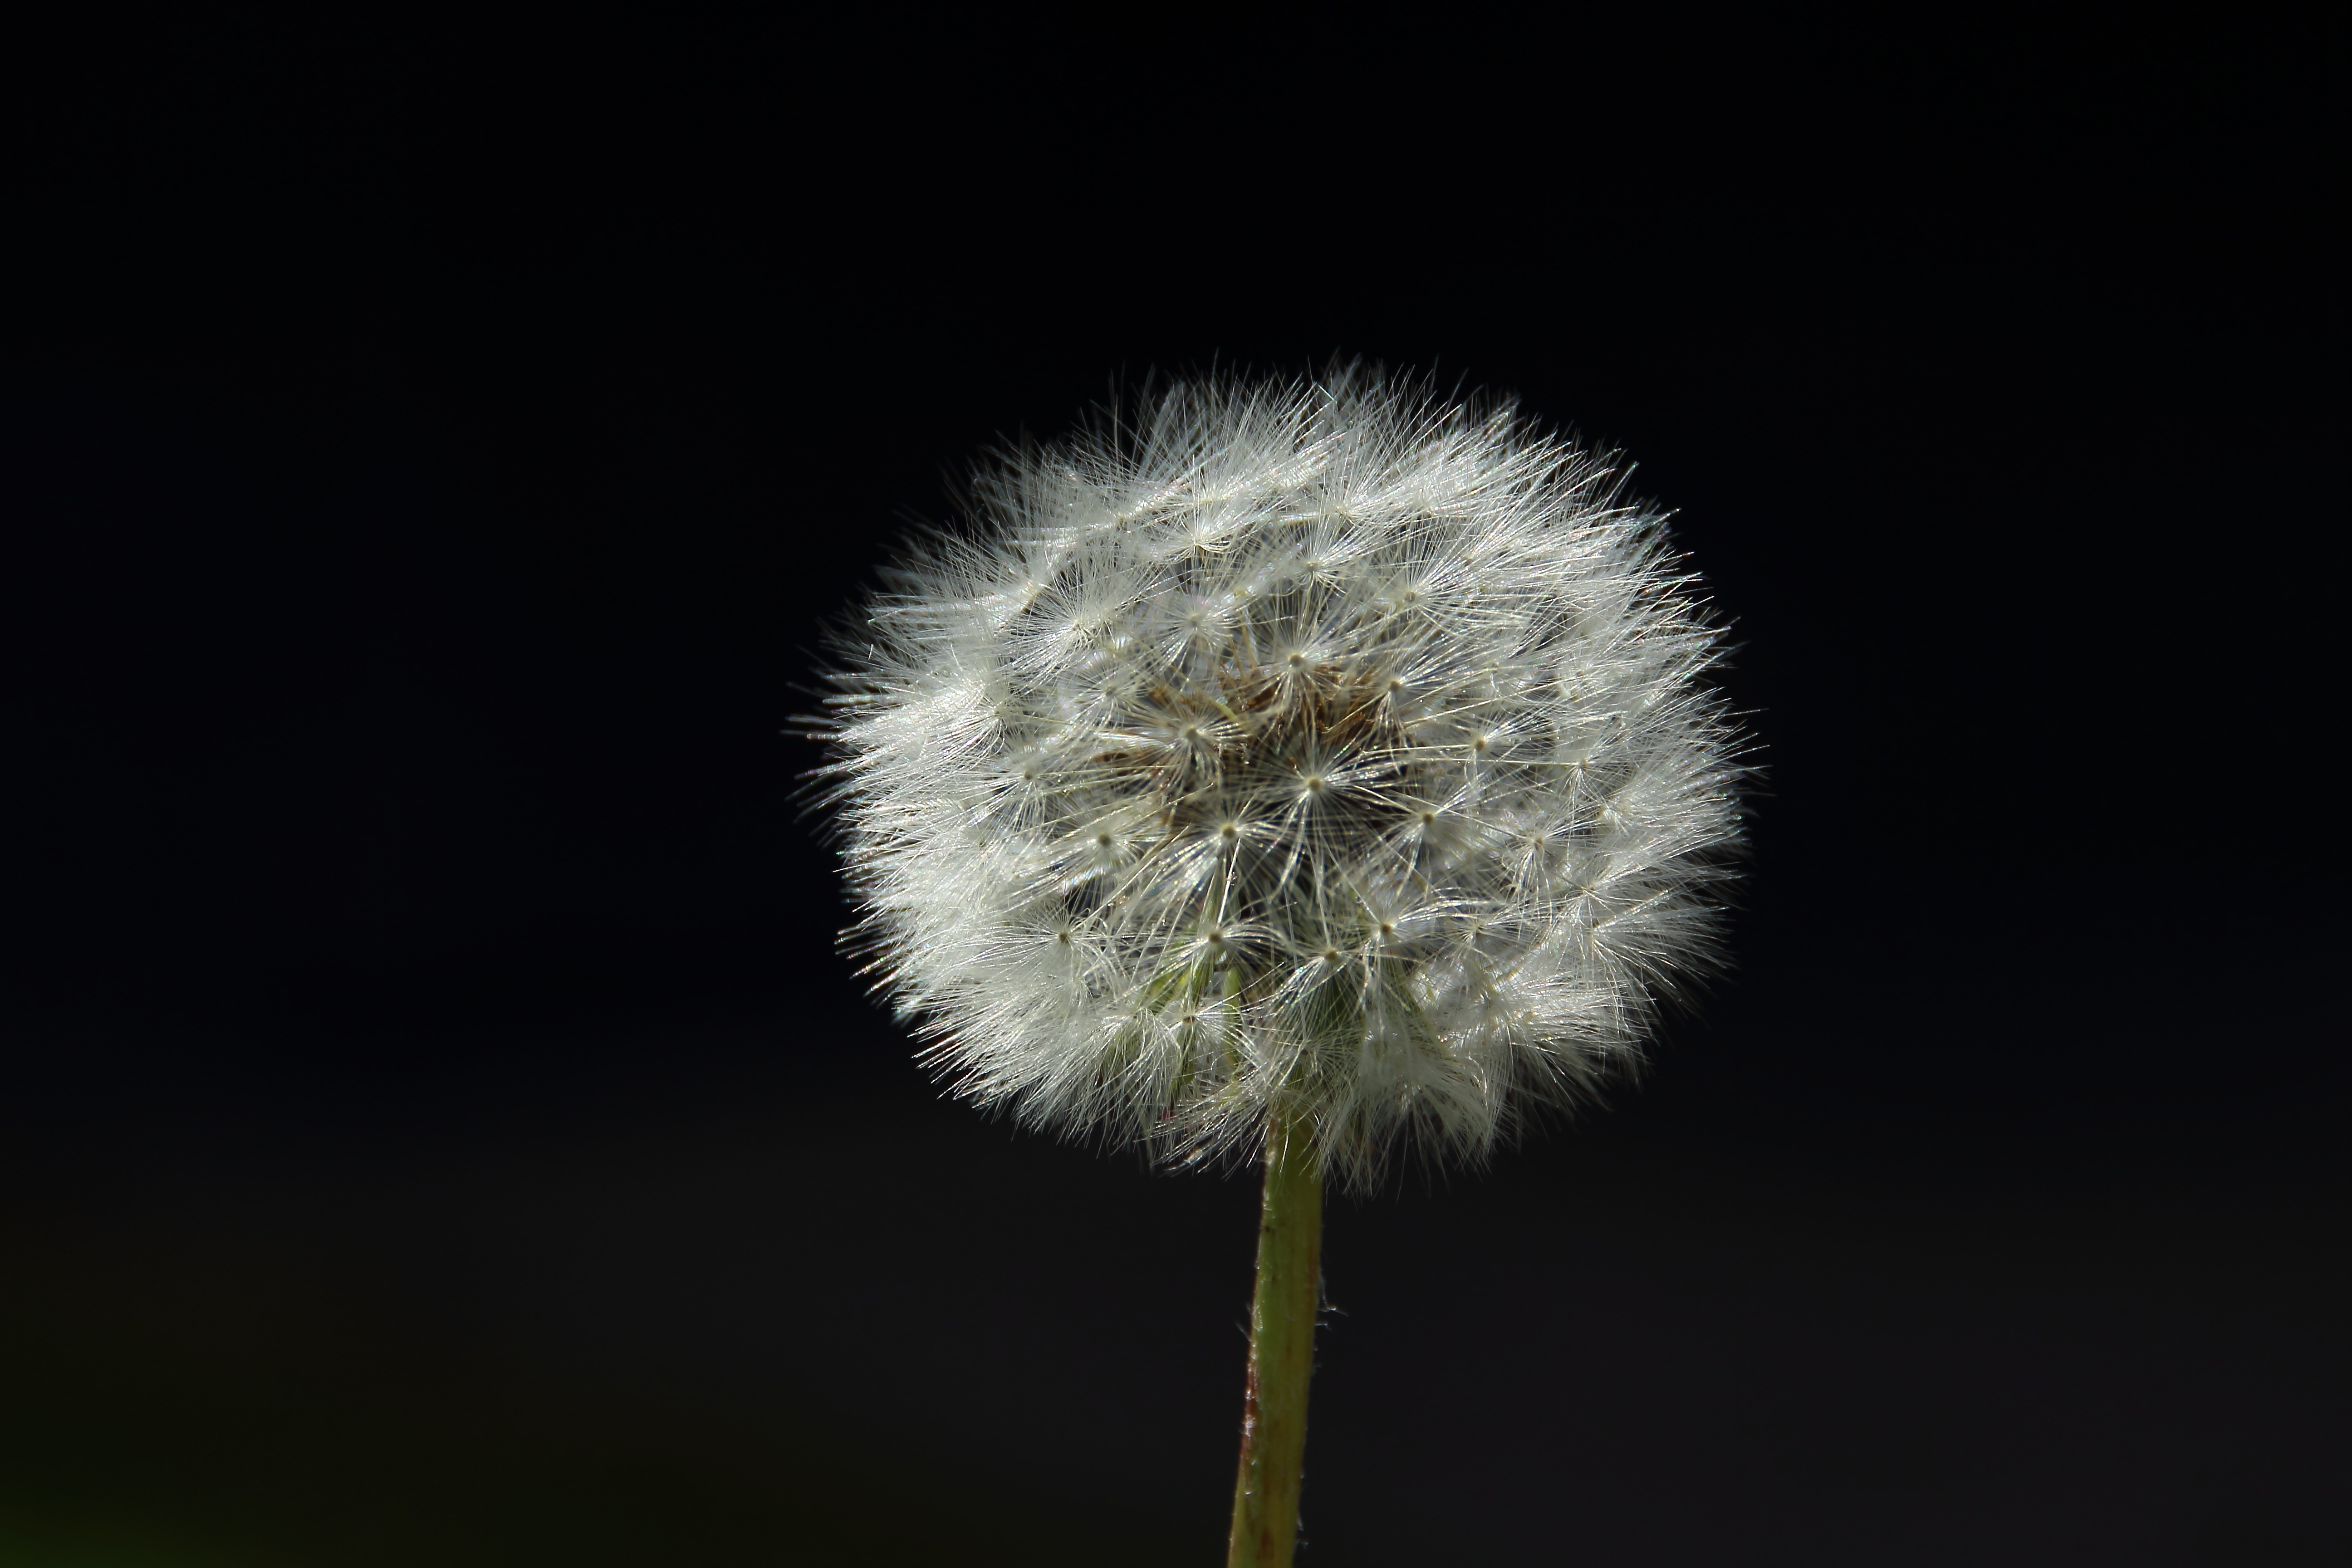
nature, grass, black and white, plant, photography, dandelion, leaf, flower, spring, green, monochrome, flora, close up, back light, macro photography, flying seeds, flowering plant, daisy family, monochrome photography, plant stem, land plant